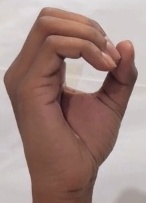
ASL sign: O